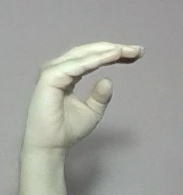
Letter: jeem